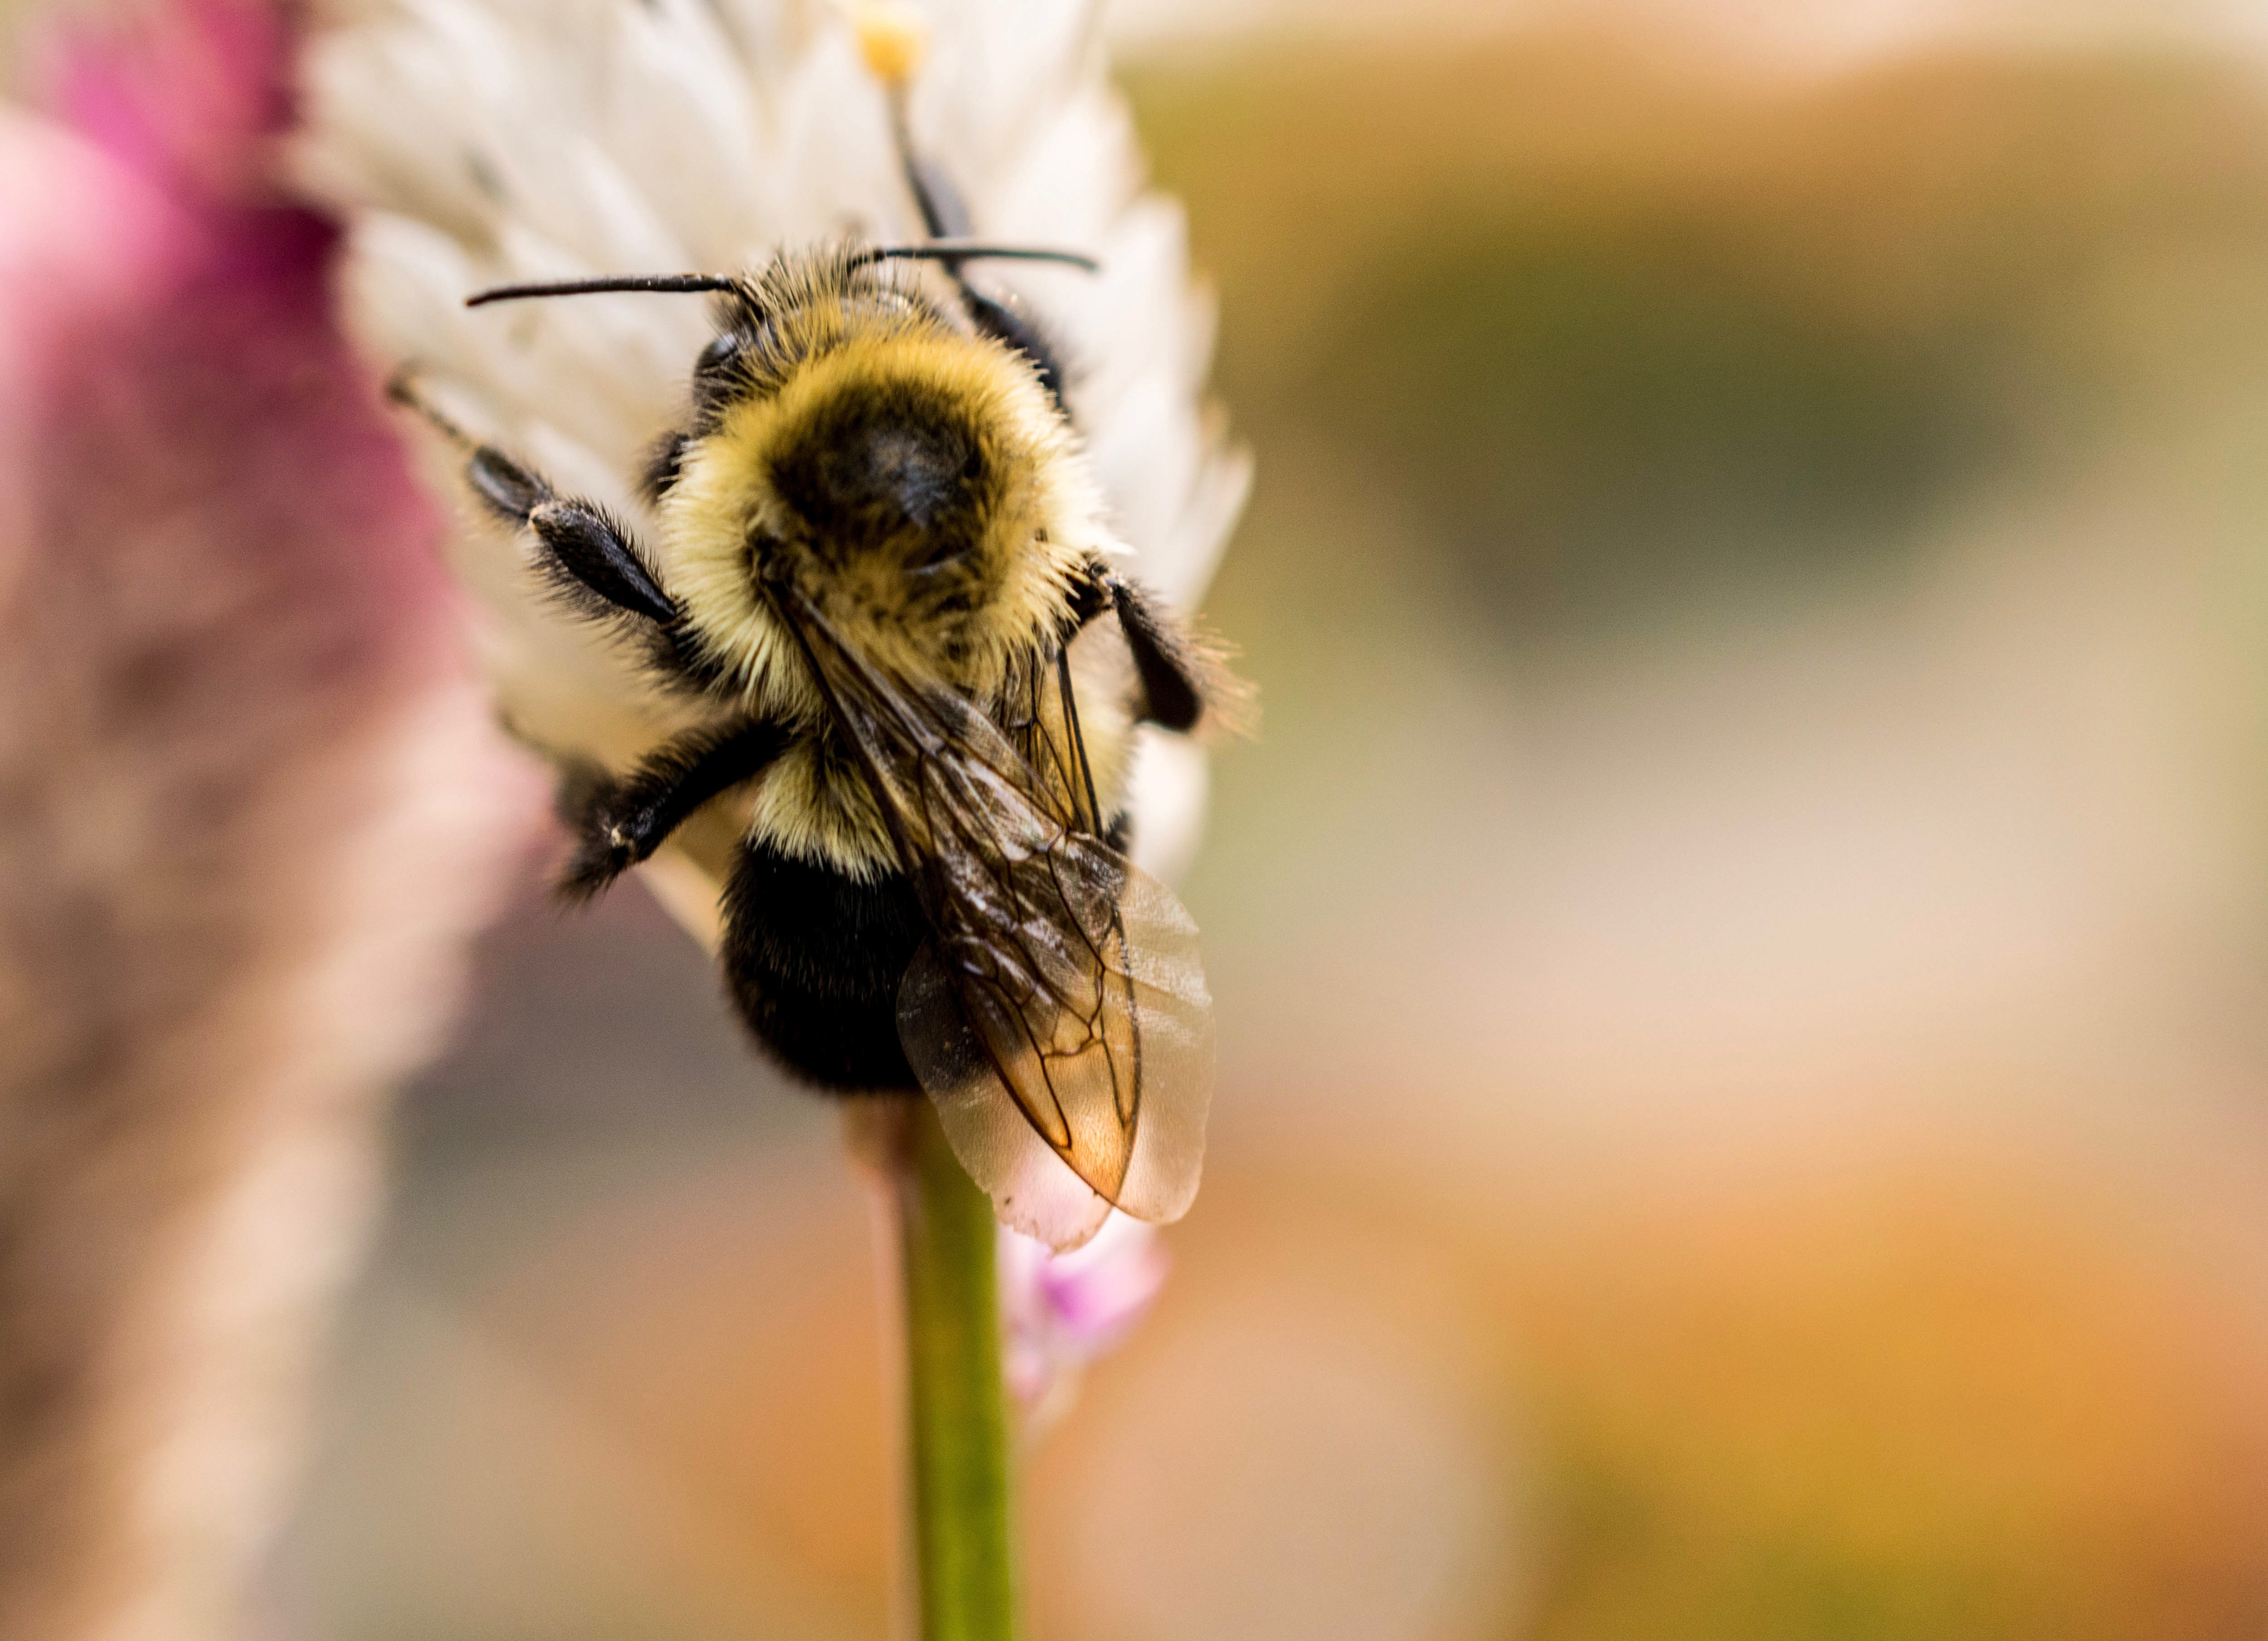
bee, honeybee, insect, bumblebee, Megachilidae, membrane winged insect, macro photography, invertebrate, pollinator, pollen, flower, close up, plant, nectar, net winged insects, arthropod, photography, wildlife, pest, tachinidae, wildflower, fly, flowering plant, carpenter bee